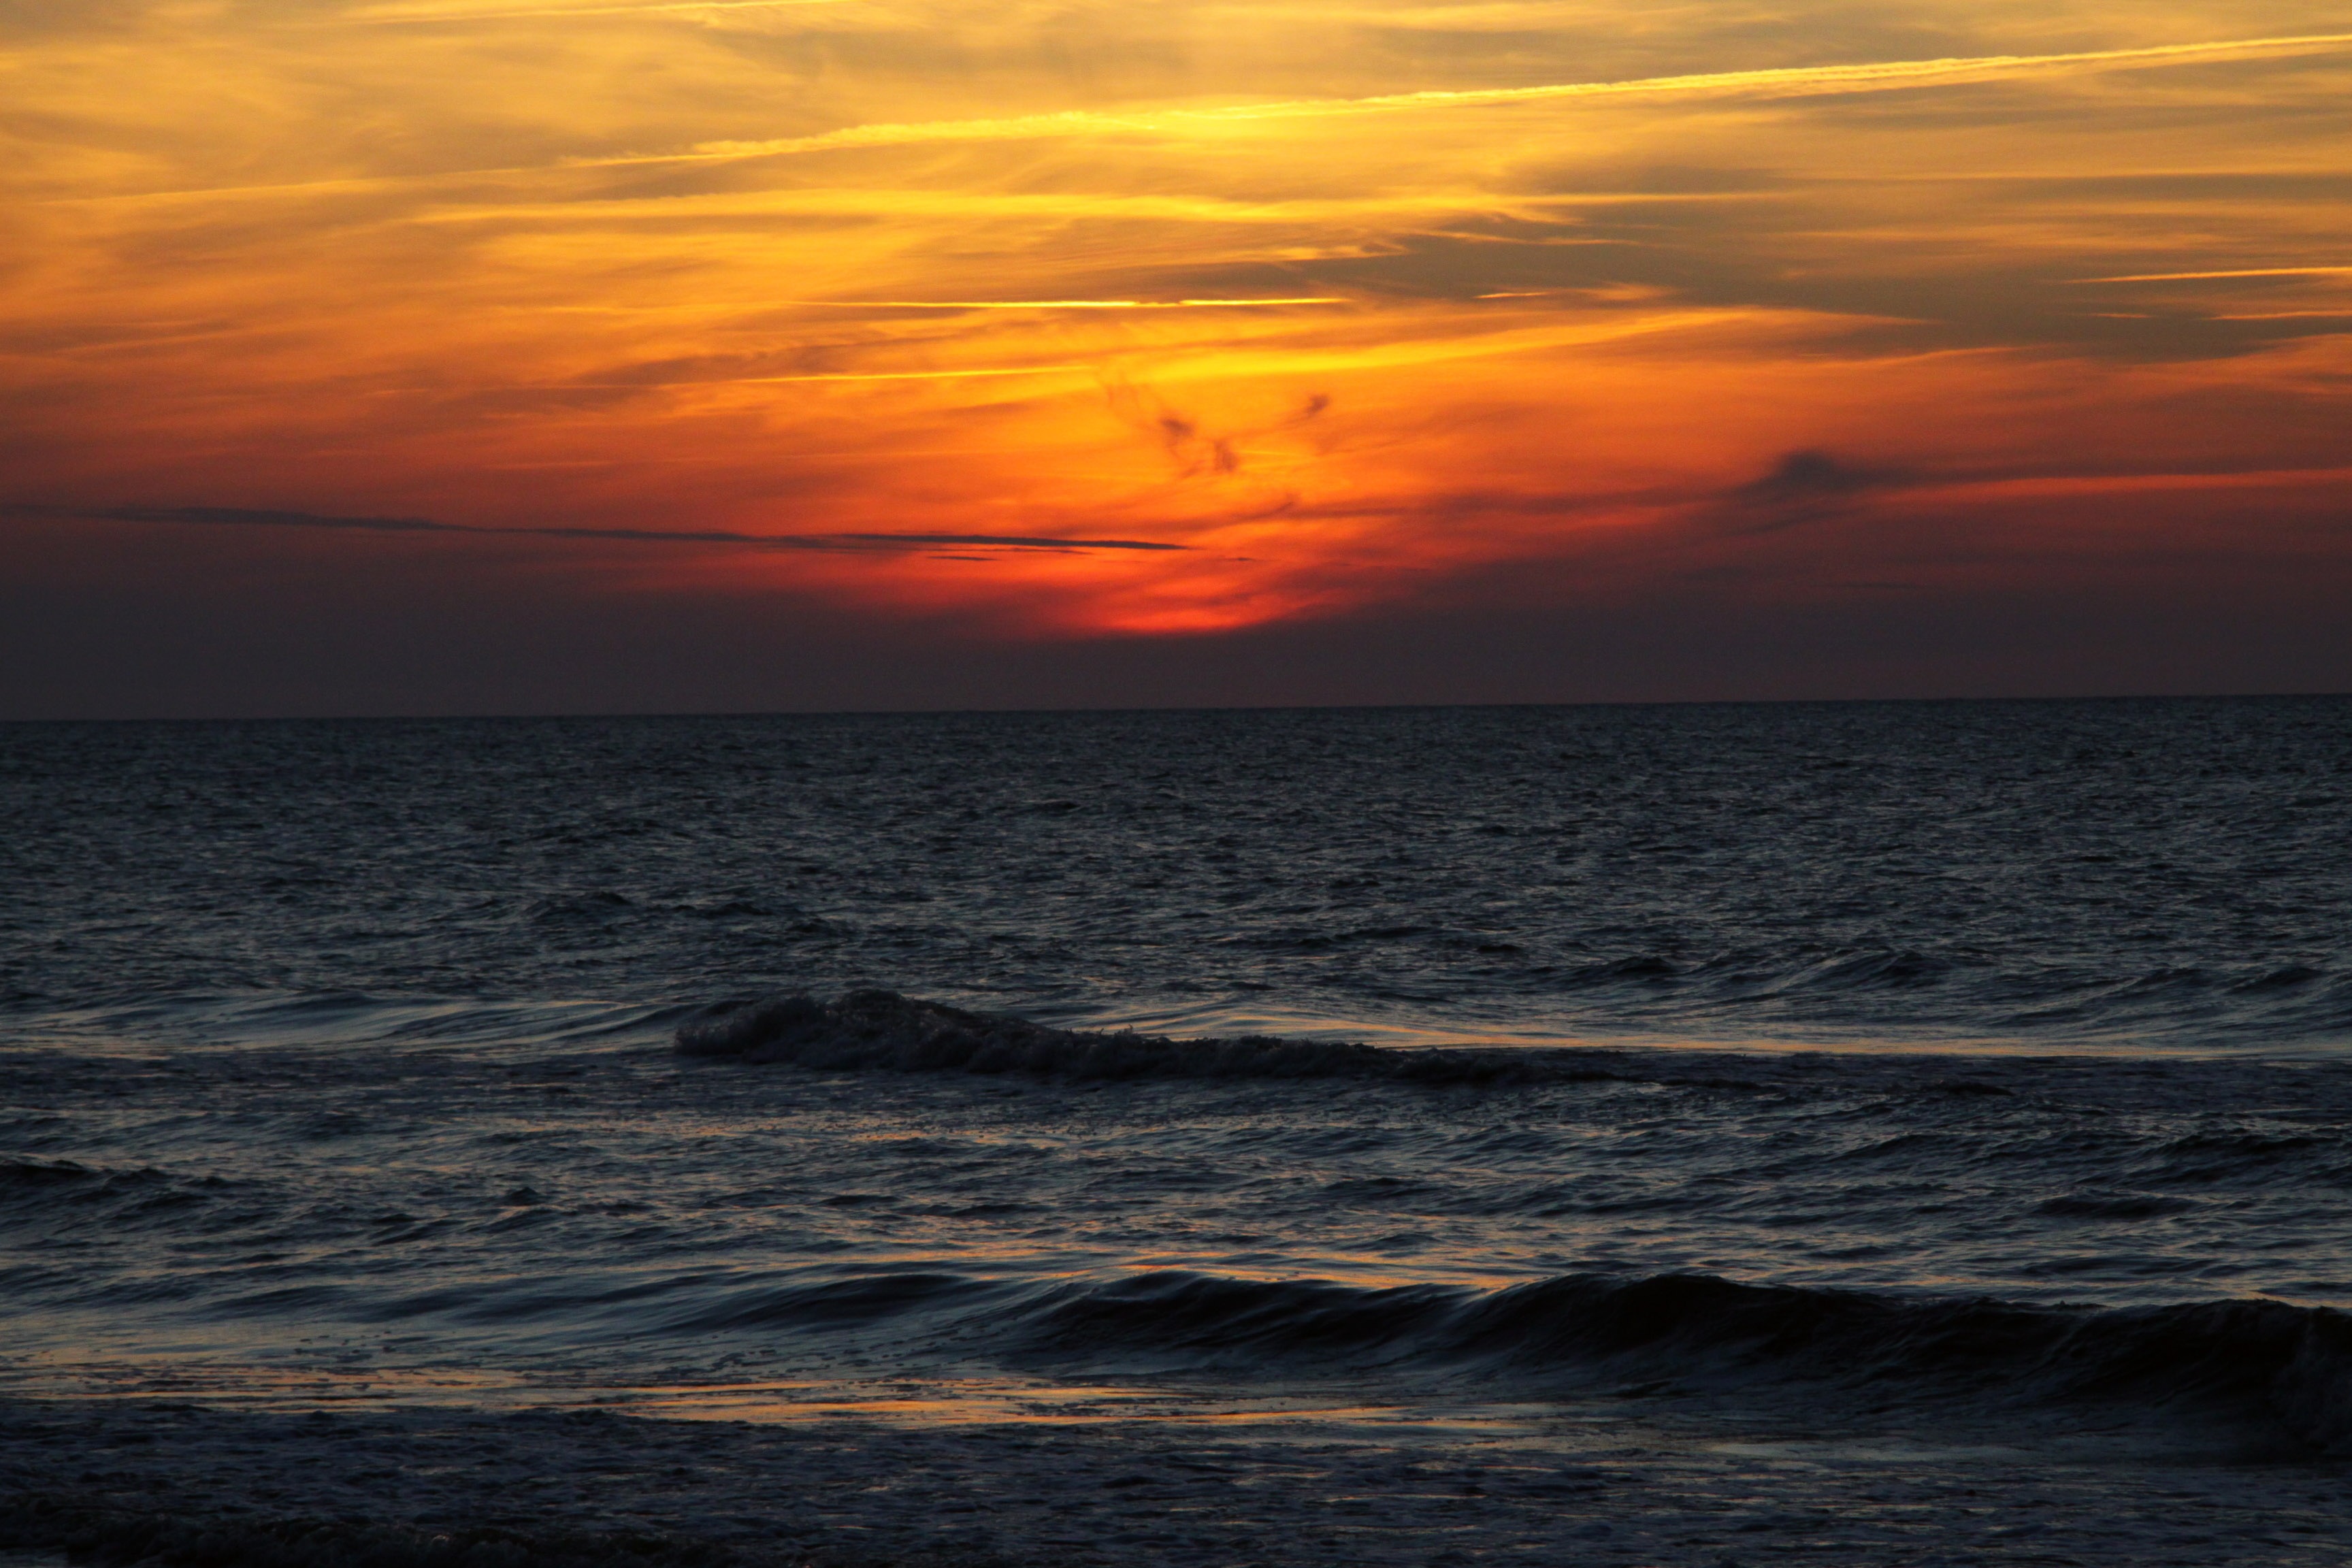
beach, sea, coast, ocean, horizon, cloud, sky, sunrise, sunset, morning, shore, wave, dawn, dusk, evening, body of water, west, holidays, the sun, afterglow, the baltic sea, wind wave